List of roller coaster elements

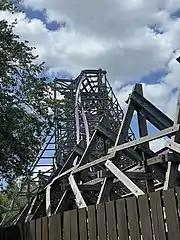
An overbanked turn on Iron Gwazi

The non-inverting loop is a variety of loop that, when coming up, twists similar to a heartline roll, leaving riders completely right-side-up when at the top of the loop. Some roller coasters with this element include Hollywood Rip Ride Rockit at Universal Studios Florida, Shock at Rainbow MagicLand, at Six Flags Discovery Kingdom, Flying Aces at Ferrari World, Soaring with Dragon at Hefei Wanda Theme Park, DC Rivals Hypercoaster at Warner Bros. Movie World and Tempesto at Busch Gardens Williamsburg.